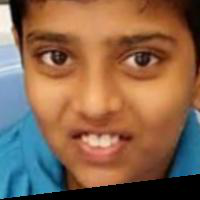
Age group: age 01-10